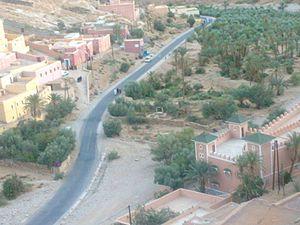
Afella Ighir est une commune rurale marocaine dans la province de Tiznit, région de Souss-Massa-Draâ, situé à environ 100 km de la ville de Tiznit et à environ 42 Km au sud Tafraout. Quelques villages la constituant sont Aït Bounouh, Aguerd Imlalen, Timguidcht, Talat, Gdourt, Afilal, Fighil, Tiwado, Tazont, Inliwa, imi ouazal, Aït Mansour, Timkyet, Igunane ...